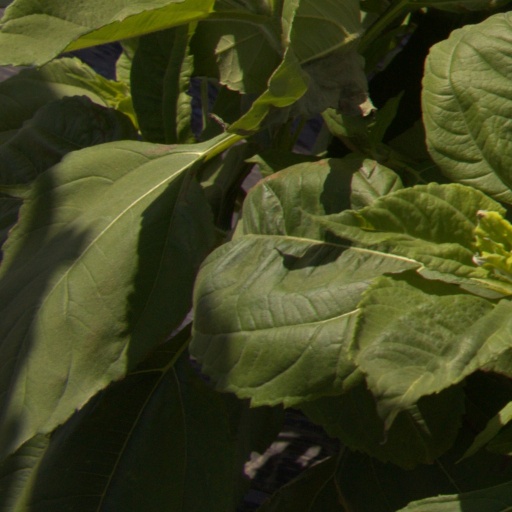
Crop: Jerusalem artichoke